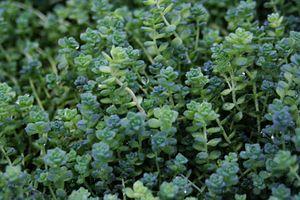
L'orpin à feuilles épaisses est une plante succulente de la famille des Crassulacées. Cet orpin est facilement reconnaissable grâce à ses feuilles opposées, de couleur vert/bleu turquoise. Ses fleurs sont blanches et de petite taille, mais à la différence de Sedum album, les ovaires y sont verts et non blancs.